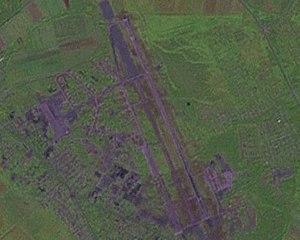
L'aéroport Iélizovo de Petropavlovsk-Kamtchatski est un aéroport russe situé dans le kraï du Kamtchatka.